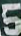
Number: 5